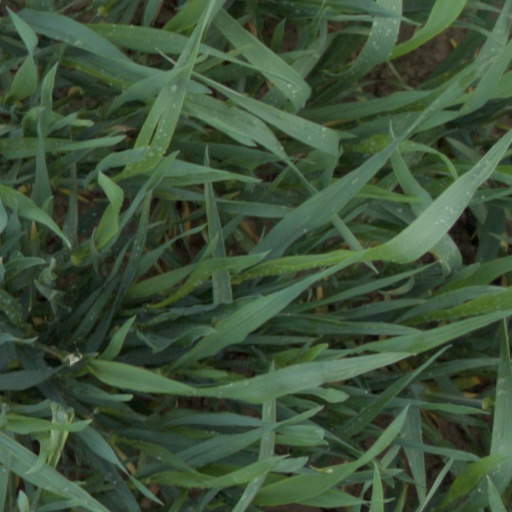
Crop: wheat